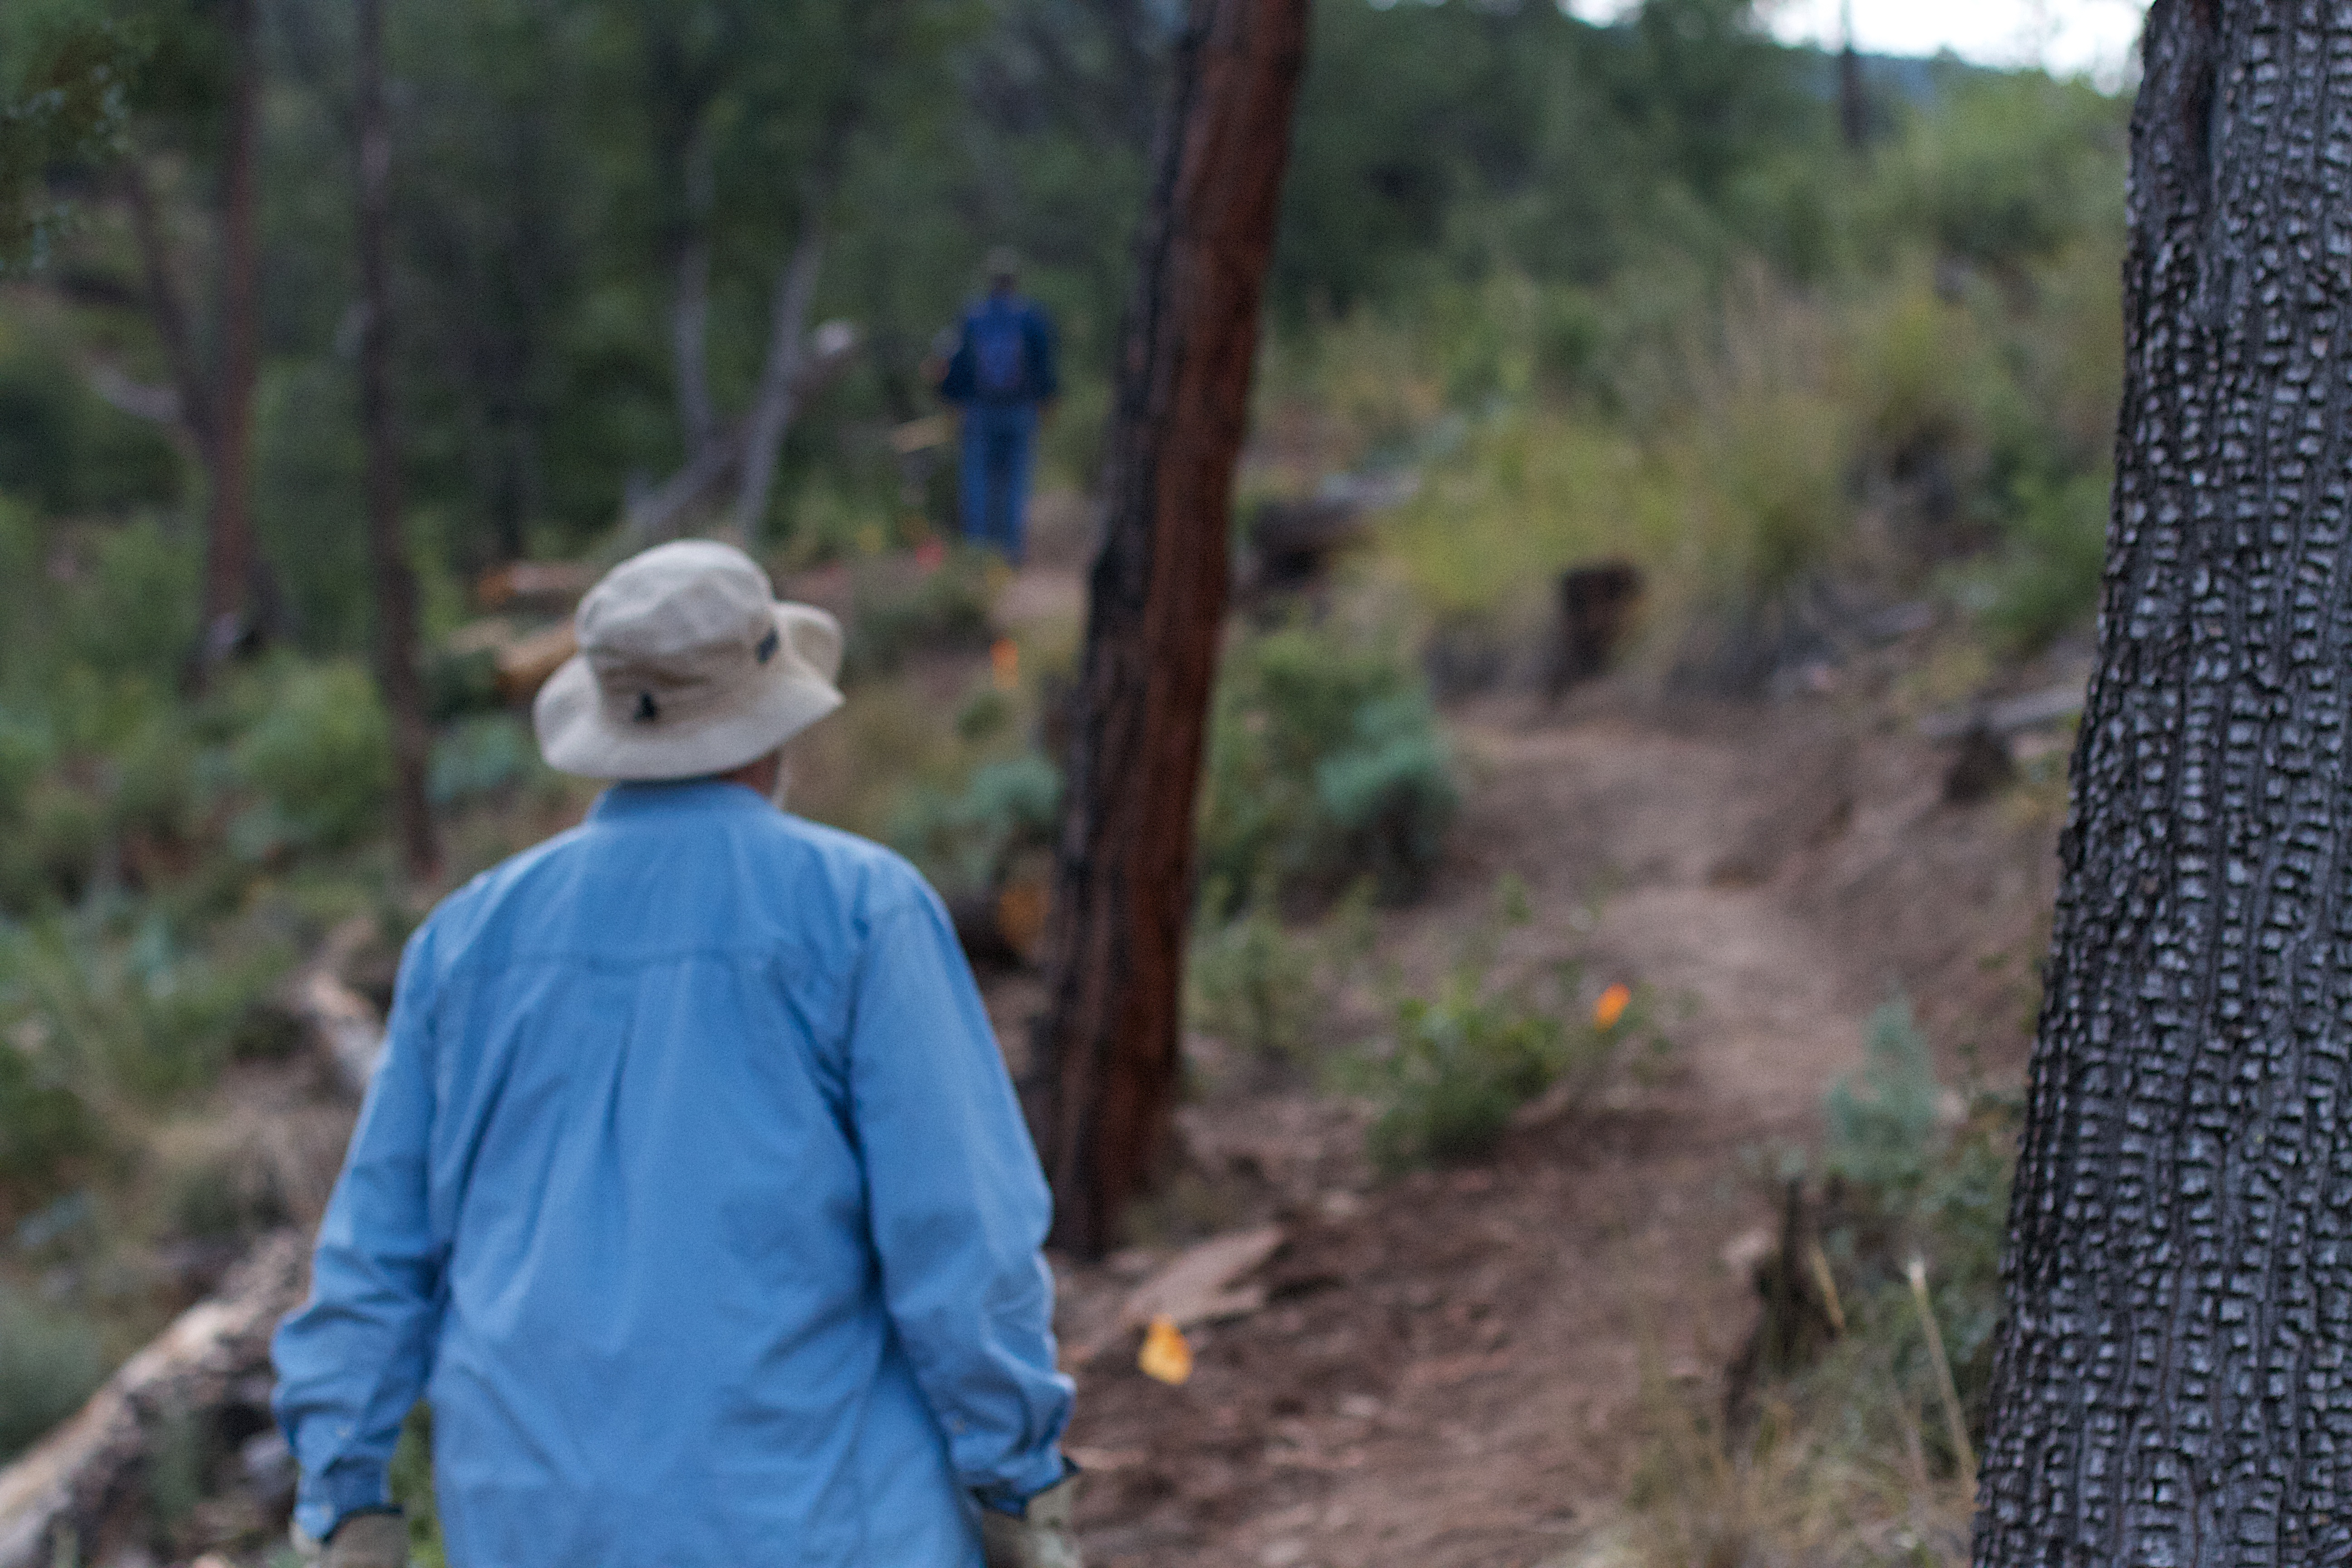
walking, trail, adventure, pstrails